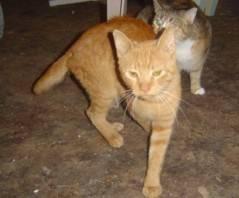
cat